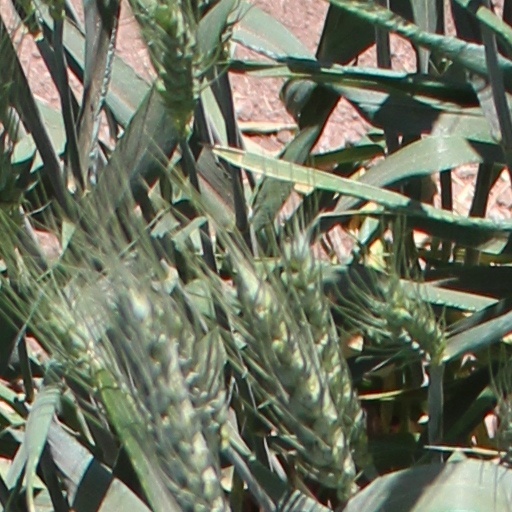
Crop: wheat